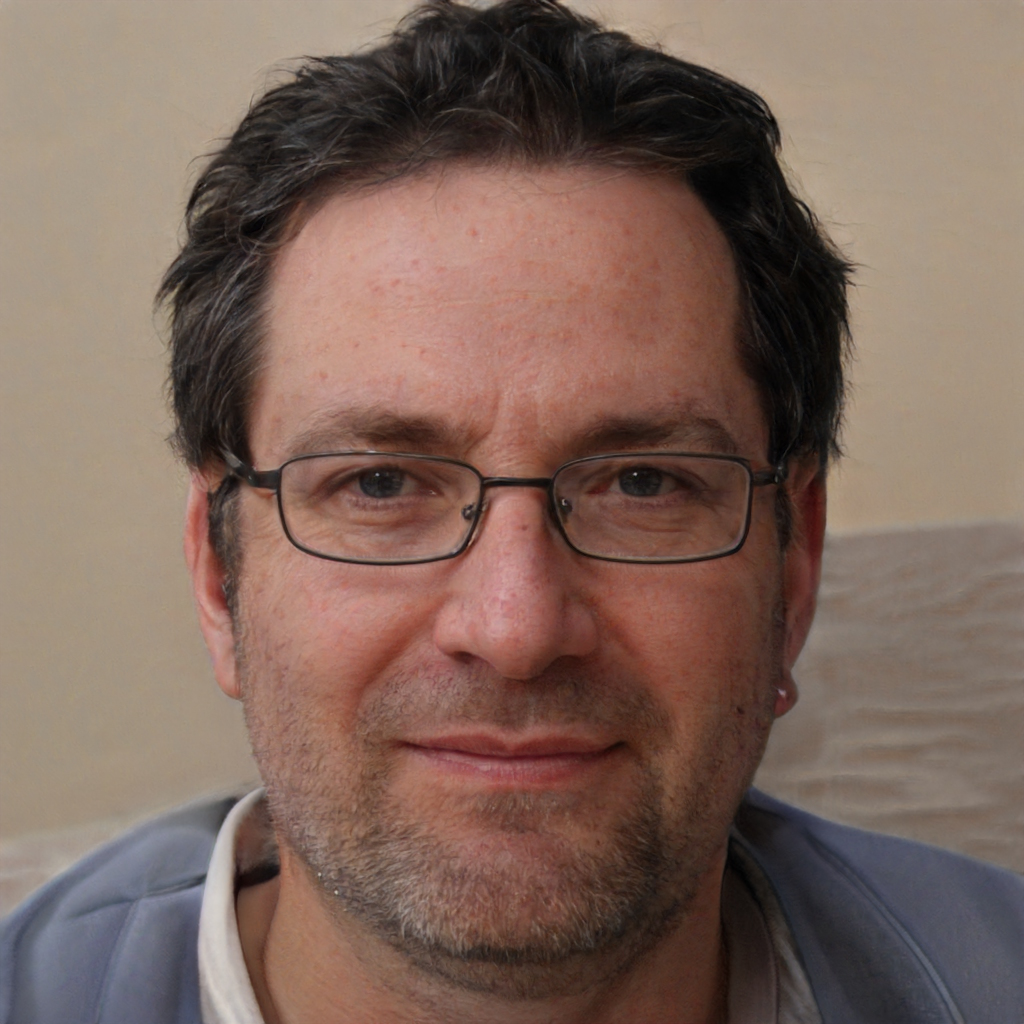
Gender: Male